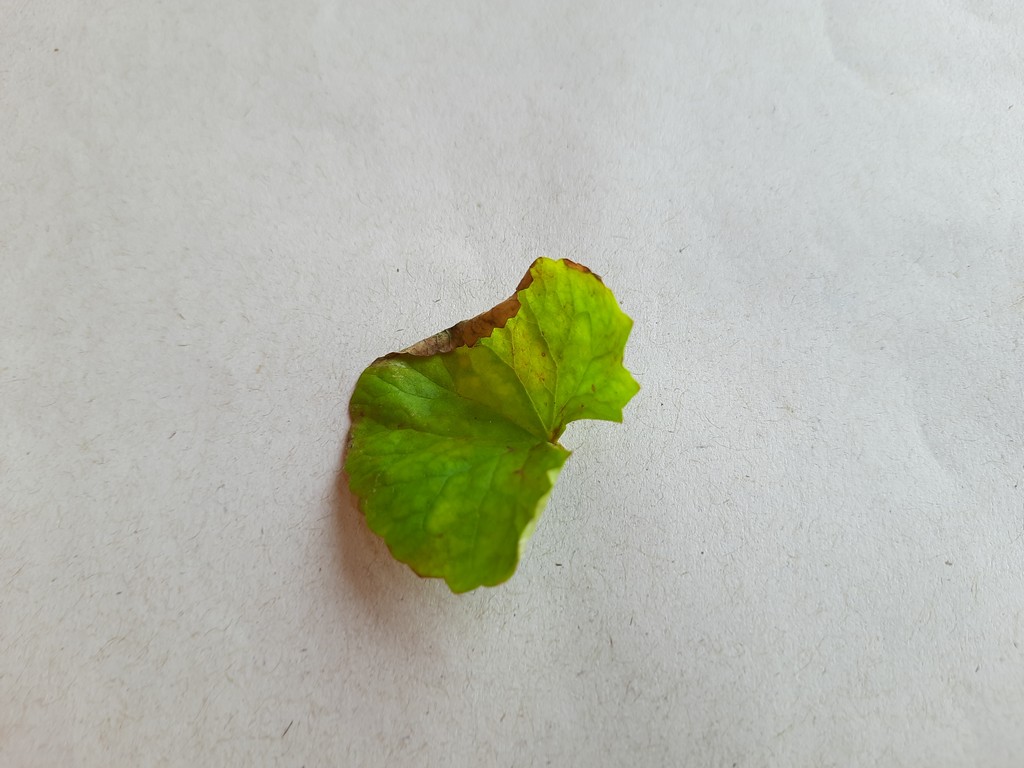
Label: Unhealthy